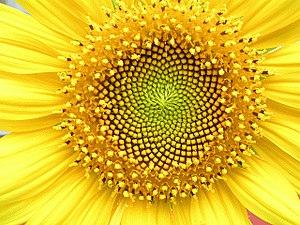
Le nombre d'or est une proportion, définie initialement en géométrie comme l'unique rapport a/b entre deux longueurs a et b telles que le rapport de la somme a + b des deux longueurs sur la plus grande soit égal à celui de la plus grande sur la plus petite c'est-à-dire lorsque :